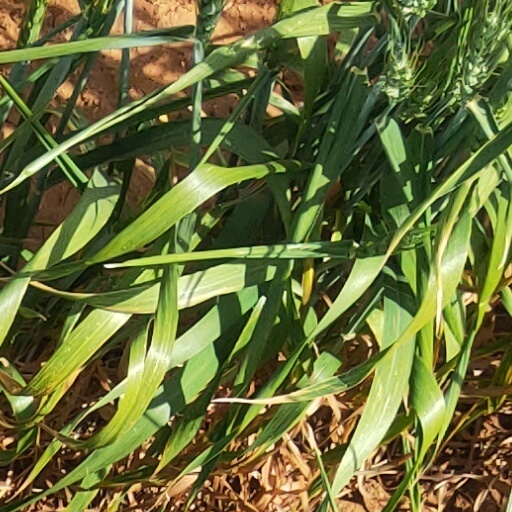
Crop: wheat